Thomas McClelland

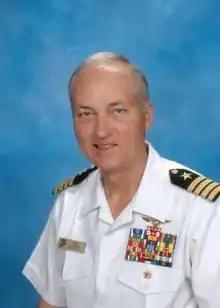
Captain Thomas L. McClelland, USN (Ret.)

Thomas McClelland is a decorated U.S. Navy veteran who served in the Vietnam War and Operation Desert Storm.